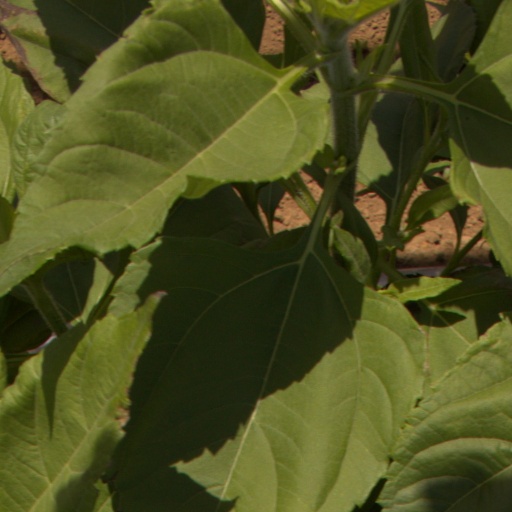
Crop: Jerusalem artichoke